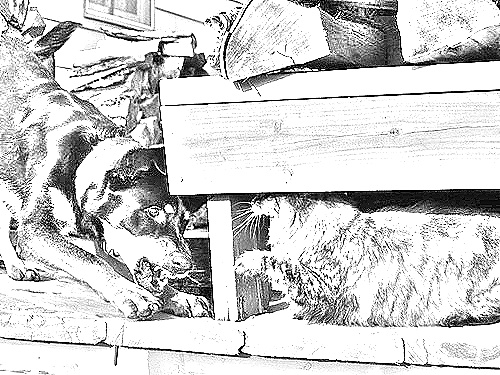
Portrait style: Sketch Portrait